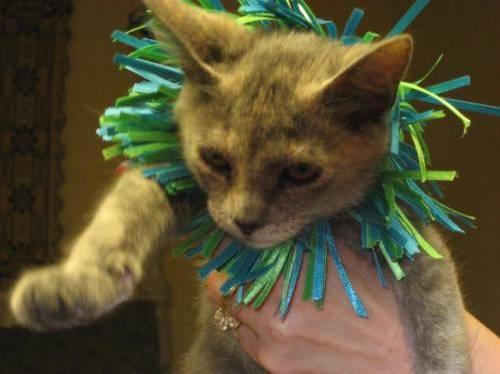
cat